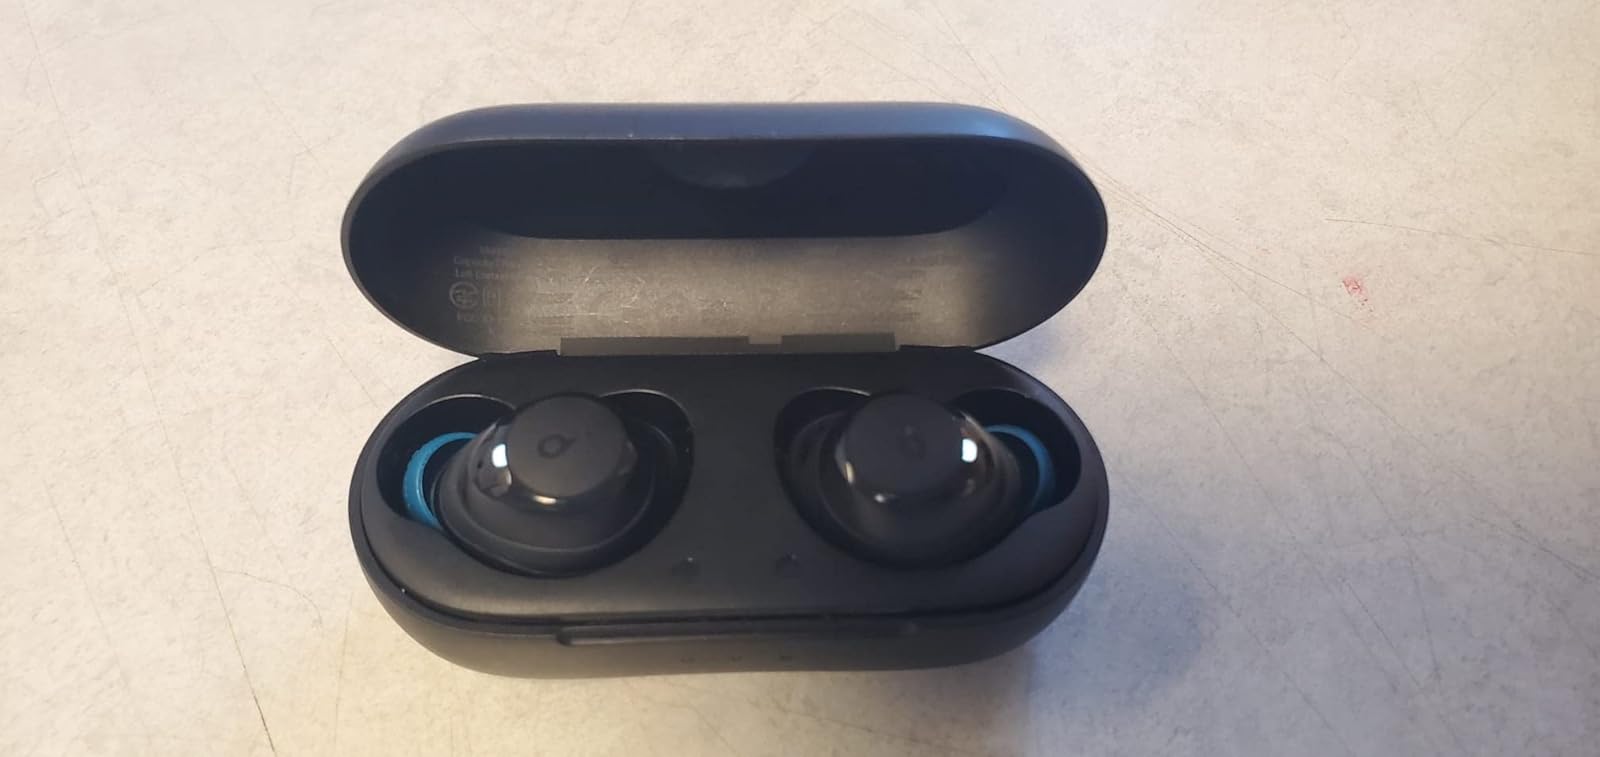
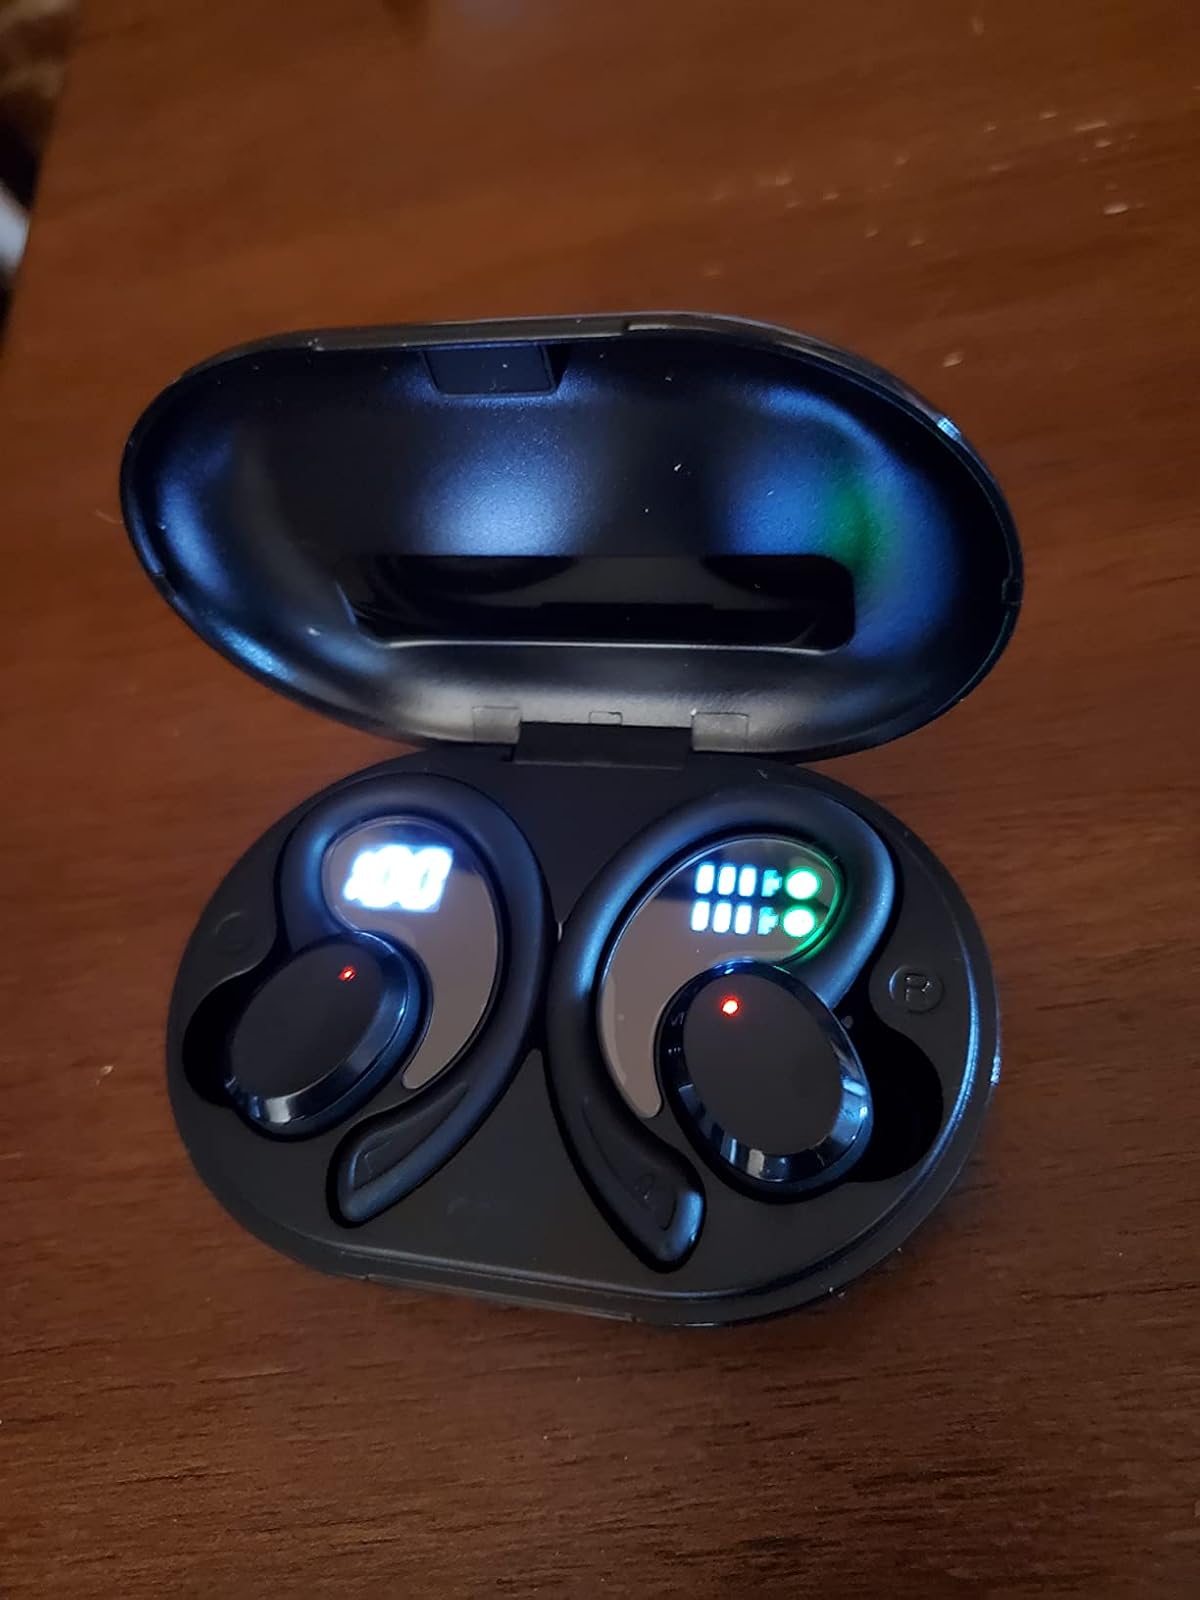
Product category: earbuds
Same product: no